Fredericksburg Gun Manufactory Site

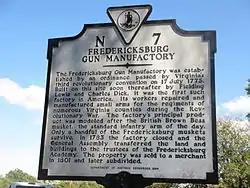

The Fredericksburg Gun Manufactory Site is a historic archaeological site in Fredericksburg, Virginia. The manufactory was founded in 1775 by Charles Dick and Fielding Lewis, proprietor of the nearby Kenmore Plantation, and brother-in-law to George Washington, to provide guns and ammunition to the Continental Army and state militia during the American Revolutionary War. Lewis in particular invested more than £7000 in the endeavour, for which he was never compensated by either the state or the Continental Congress. The factory was closed at the end of the war.